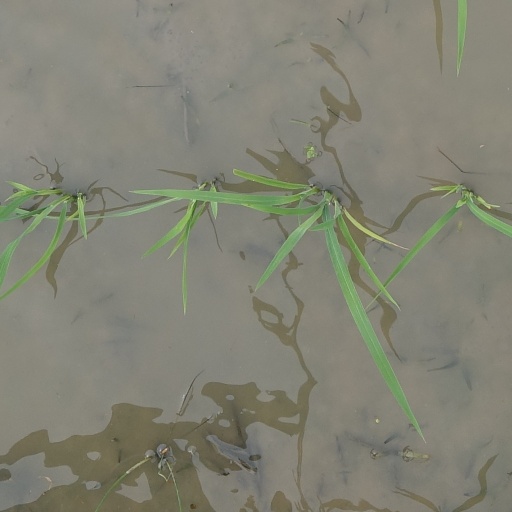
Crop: rice